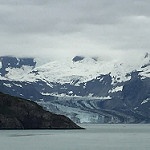
Scene: Outdoor